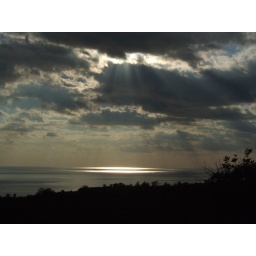
Submarine clouds in the sky